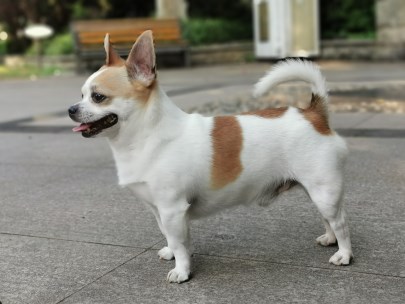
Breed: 420-n000124-Chihuahua